Italian Civil War

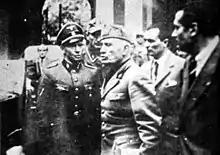
Mussolini abandoning the Prefecture in Milan on 25 April 1945 (believed to be the last photograph of him alive)

The civil conflict fought between fascists and partisans rarely involved the armed forces of the Italian Social Republic and the Kingdom of Italy in direct clashes. The two Italian states in principle avoided deploying their own units at the front against the other's units. In some cases, however, Italian soldiers found themselves fighting other Italians: the "Forlì" Battalions Group of RSI framed in the 278th German Division faced the marines of the "Folgore" Combat Group of the Royal Army, with whom there were also clashes with dead and wounded, and that of the "Cremona" Combat Group, whose Battalion I collided with the remains of the retreating Decima MAS "Barbarigo" Battalion, in Santa Maria in Punta in the Polesine.